Woolwich Dockyard

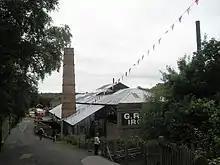
Rennie's 1814 Smithery building, which once stood at the head of No.3 Dock, rebuilt in Shropshire as part of the Blist Hill Open Air Museum.

From 1630 until 1688 the Master Shipwright was the key official at the dockyard until the introduction of resident commissioners by the Navy Board after which he became deputy to the resident commissioner. The Commissioner of the Navy at Woolwich Dockyard held a seat and a vote on the Navy Board in London. In 1748 the dockyard was managed directly by the Navy Board. In 1832 the post of commissioner was replaced by the post of captain-superintendent, who was invested with the same power and authority as the former commissioners, "except in matters requiring an Act of Parliament to be submitted by the Commissioner of the Navy".